Tribal-class destroyer (1936)

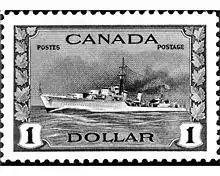
A 1944 Canadian postage stamp showing a Tribal-class destroyer

The Canadian Tribals were also heavily engaged; "Athabaskan" was hit by German glide bombs while conducting operations in the Bay of Biscay and was put out of action for almost three months, while "Haida" and "Huron" escorted the various Arctic convoys.